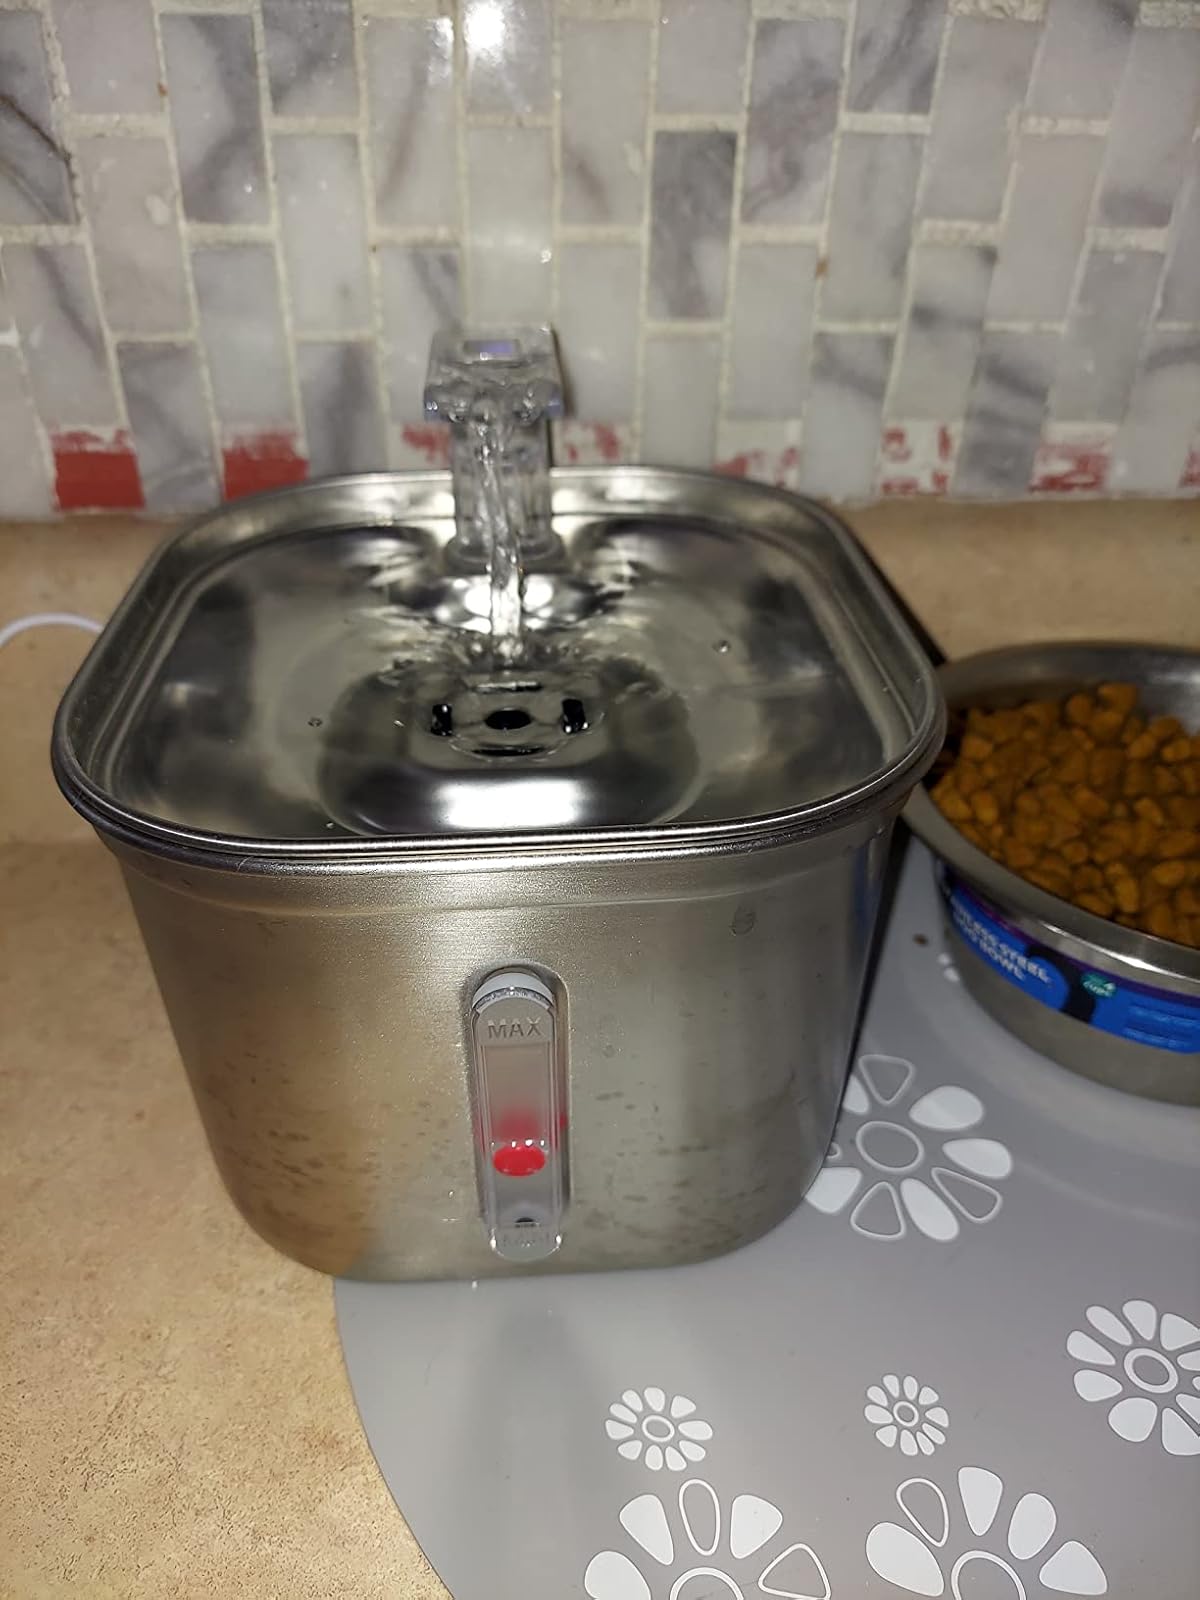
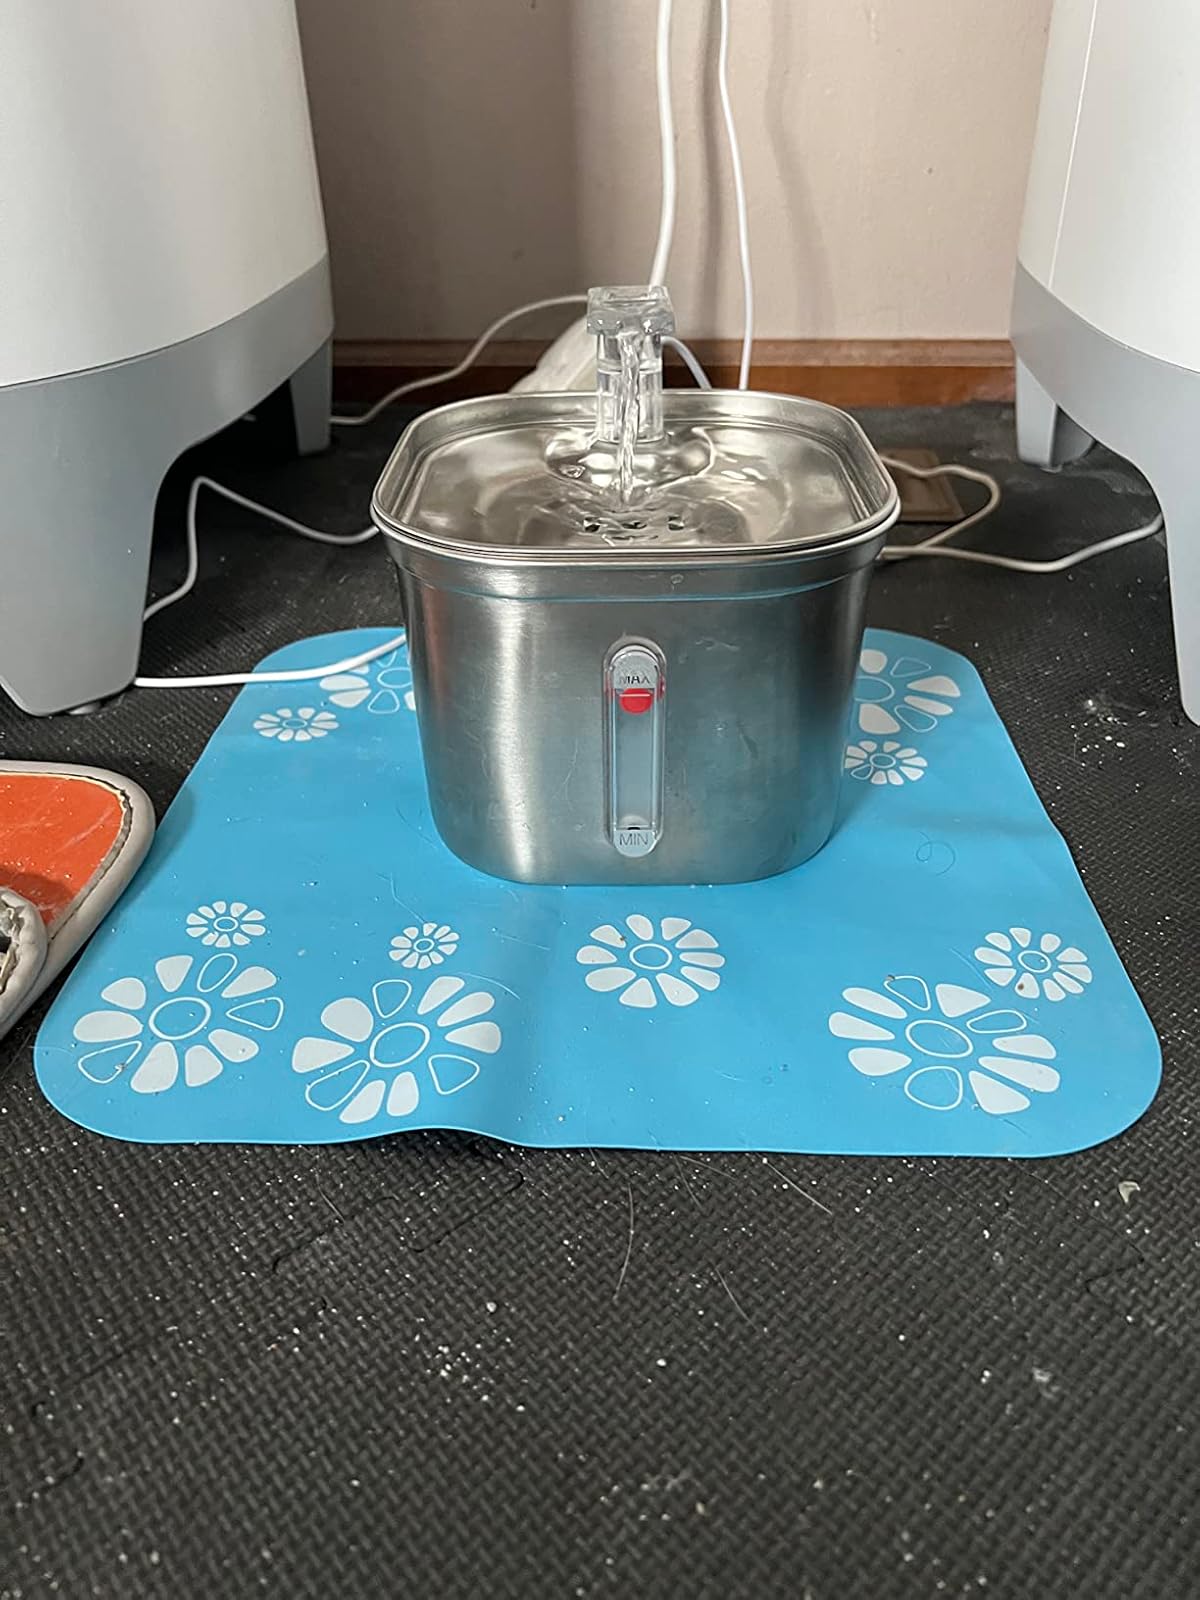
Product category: items_bowl
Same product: yes